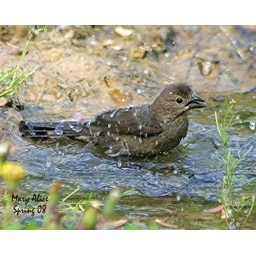
This little kid just flew right up beside the car window and took a bath!